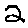
Label: 2